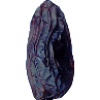
Label: Dates 1